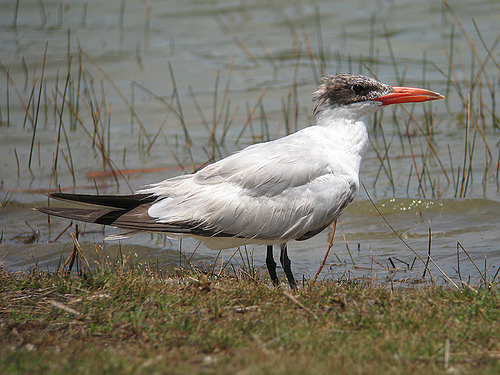
a large white water bird with prominent orange bill and gray speckled crown.
a large, mostly white, bird with a grey head and grey wing tips, and a long sharp orange beak.
this is a white bird with black feet and a large orange beak.
this bird has a brown crown, a long orange bill, and a white and grey wing.
the white bird with a black head and tail feathers, black feet and a long, pointed, orange beak.
this large, white-colored bird has black retrices and a bright red-orange, sharp beak.
the orange beak averages the same length of the head, with gray colored crown, the wings and belly are white with black tarsus.
this primarily white bird has a long pointed orange beak, brown speckled head and brown rectrices.
this bird is white and brown in color, with a bright orange beak.
this large bird is mostly white all over with a long, thick orange bill.
Species: Caspian Tern